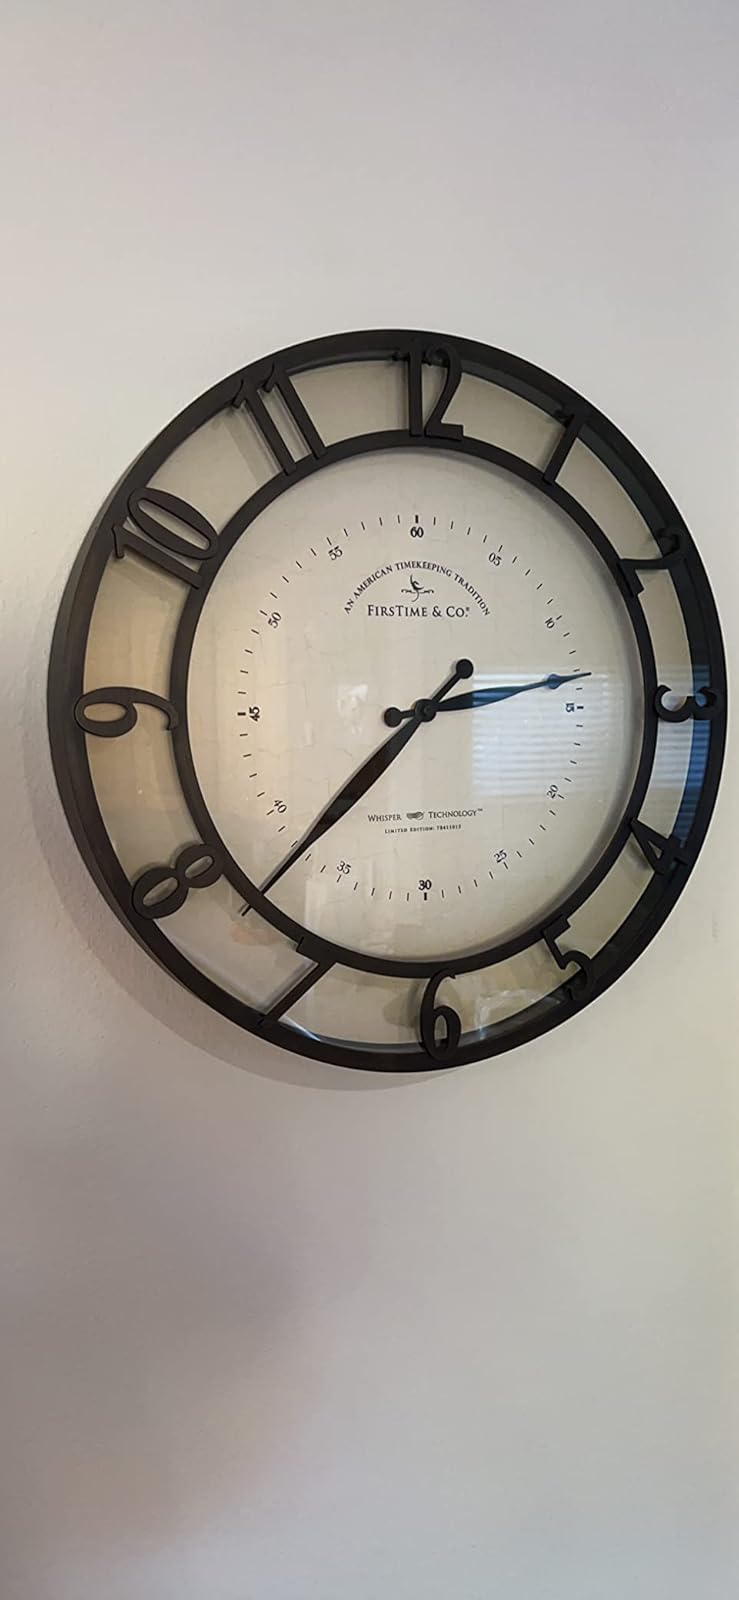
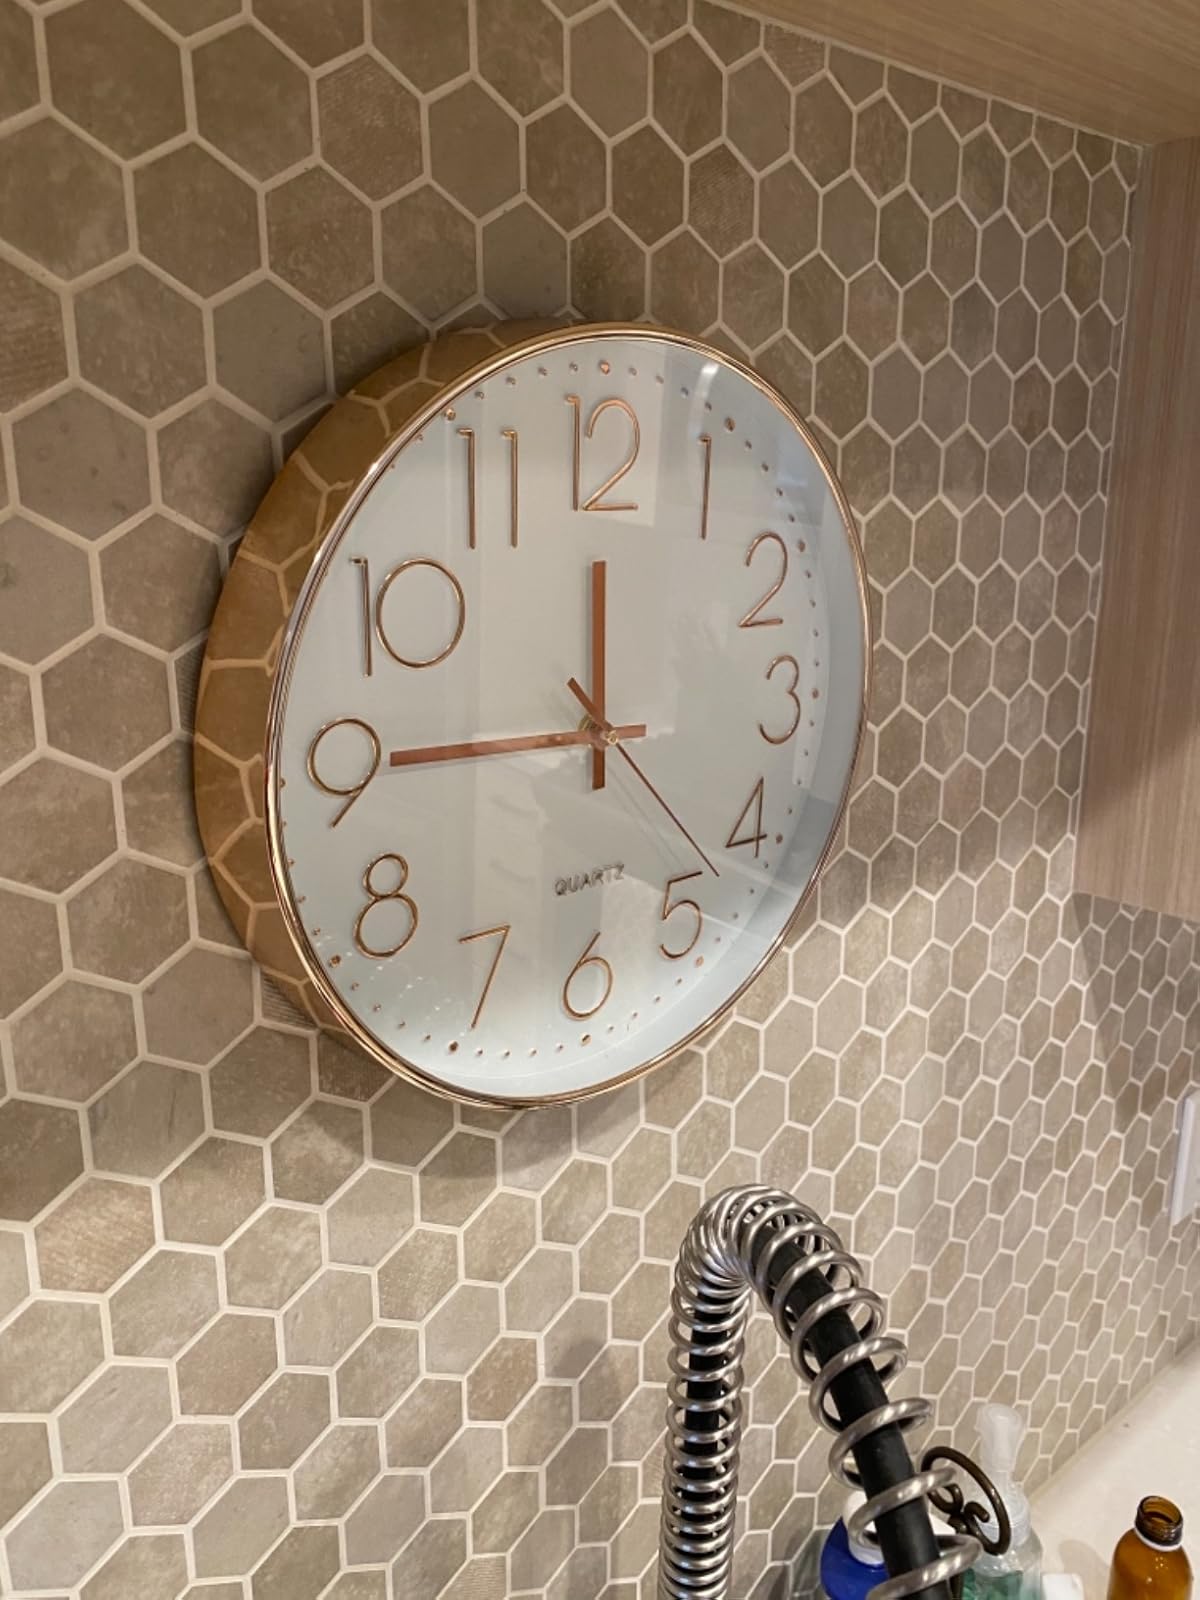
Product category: clock
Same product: no